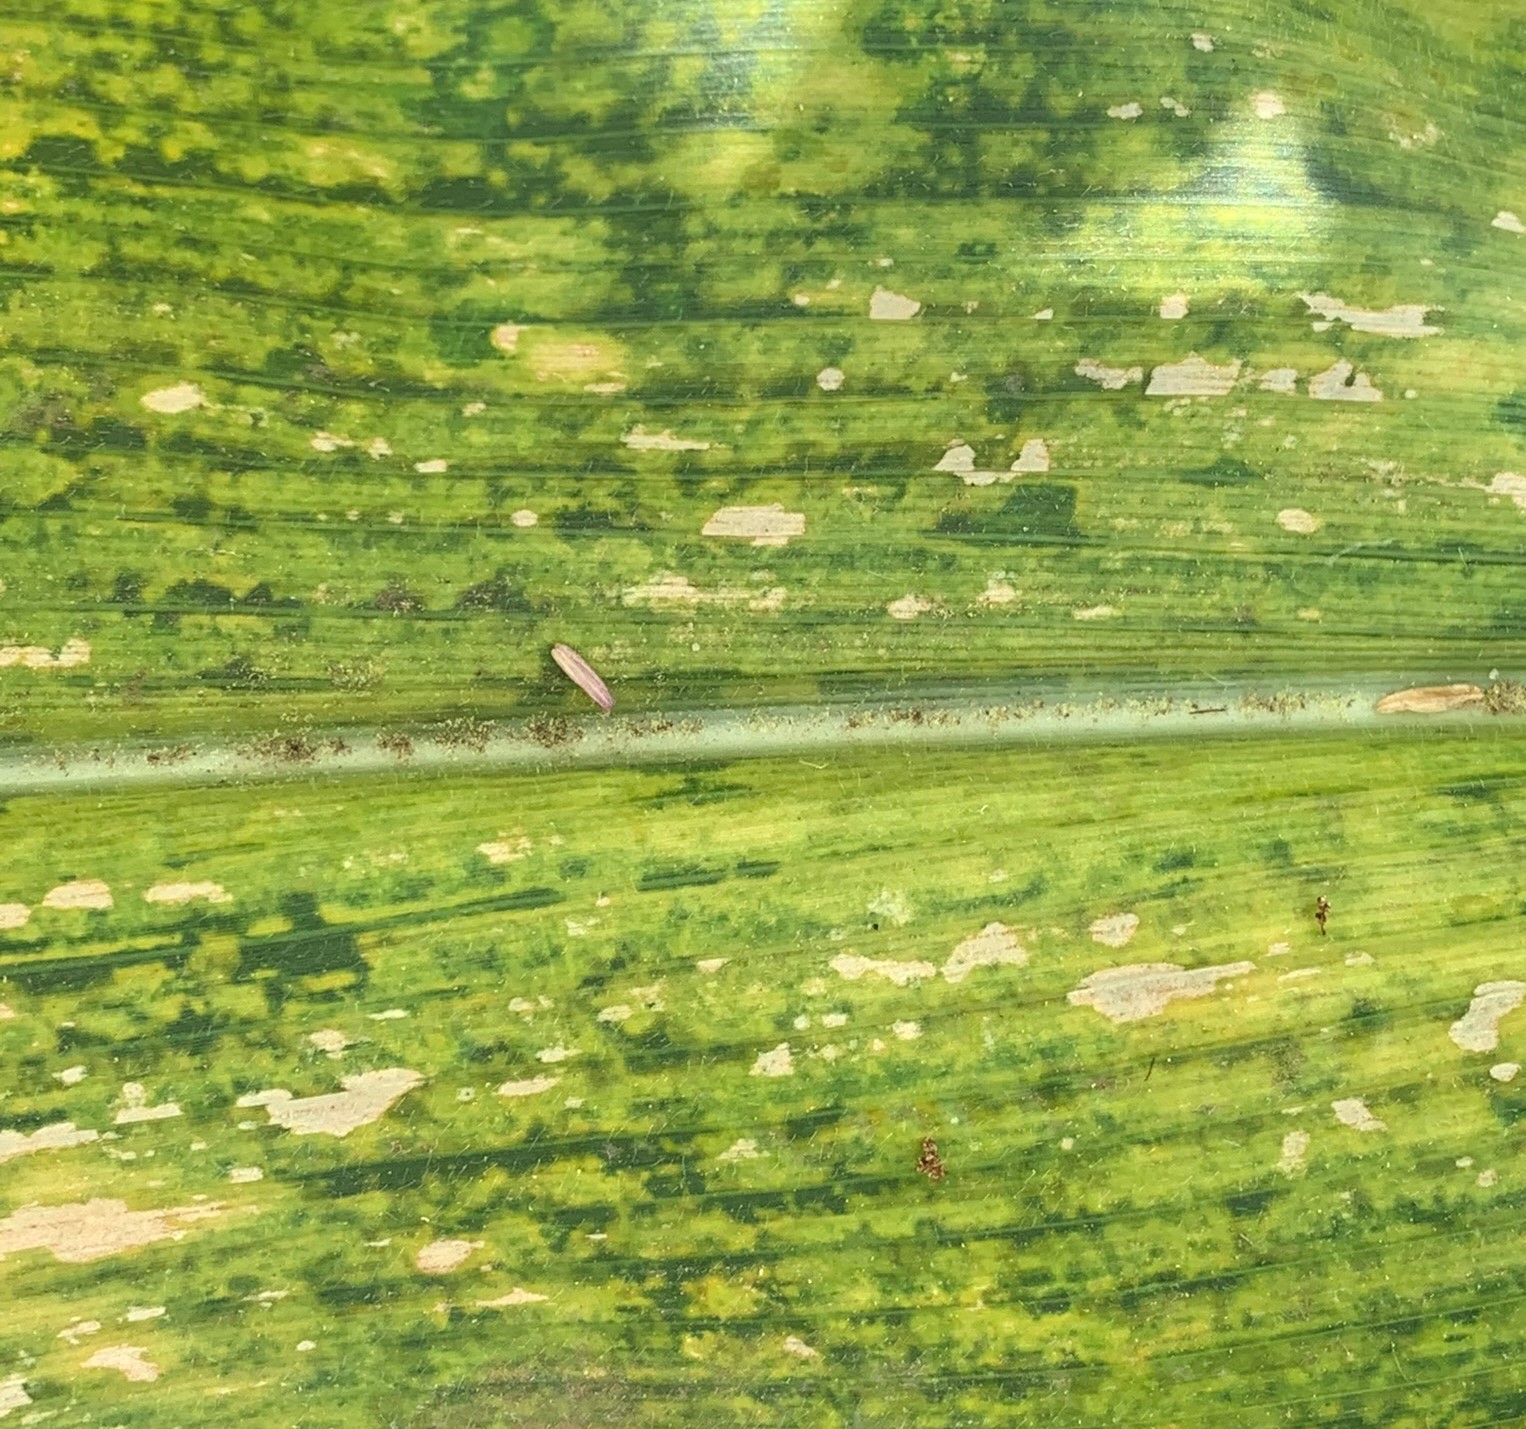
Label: MLN